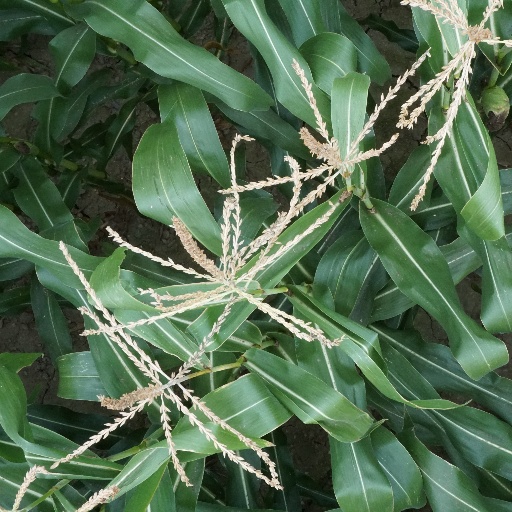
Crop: maize; corn